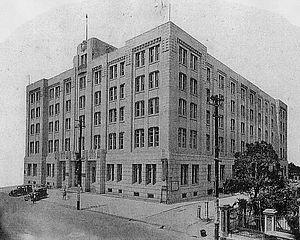
La compagnie de développement oriental est une entreprise nationale fondée par l'Empire du Japon en 1908 pour mener sa politique d'exploitation coloniale de l'Empire coréen et d'autres pays de Asie de l'Est. L'entreprise a son siège social d'abord à Séoul, puis à Tokyo. Elle est dissoute en 1945 après la capitulation du Japon à la fin de la Seconde Guerre mondiale.